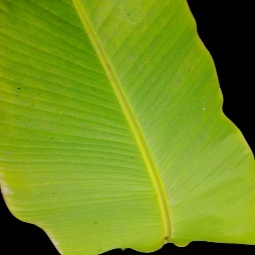
Label: Sulphur